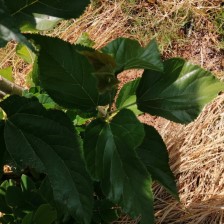
Variety: Buriram60